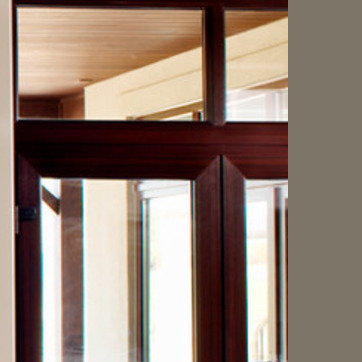
Material: wood